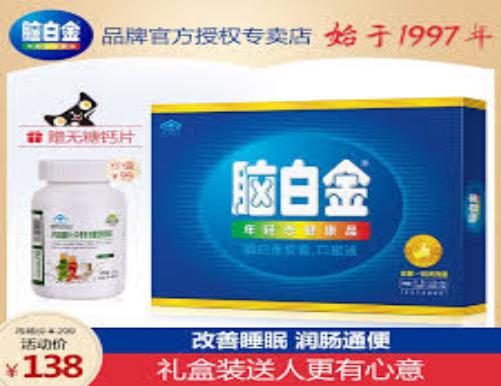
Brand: melatonin
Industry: Medical